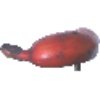
Label: red_banana